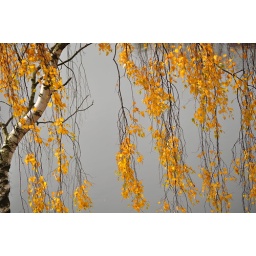
Birch tree above the water reminded me the &amp;quot;Goldilocks princess&amp;quot;, nice autumn day